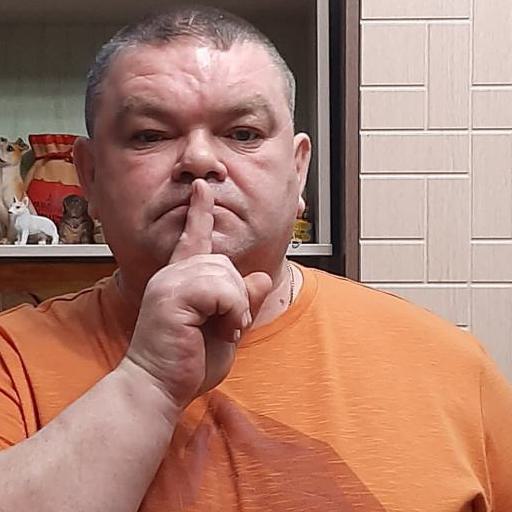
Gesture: mute